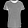
Label: T - shirt / top